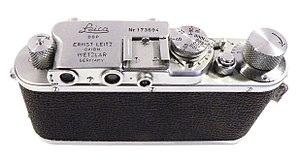
Appareil photo Leica III